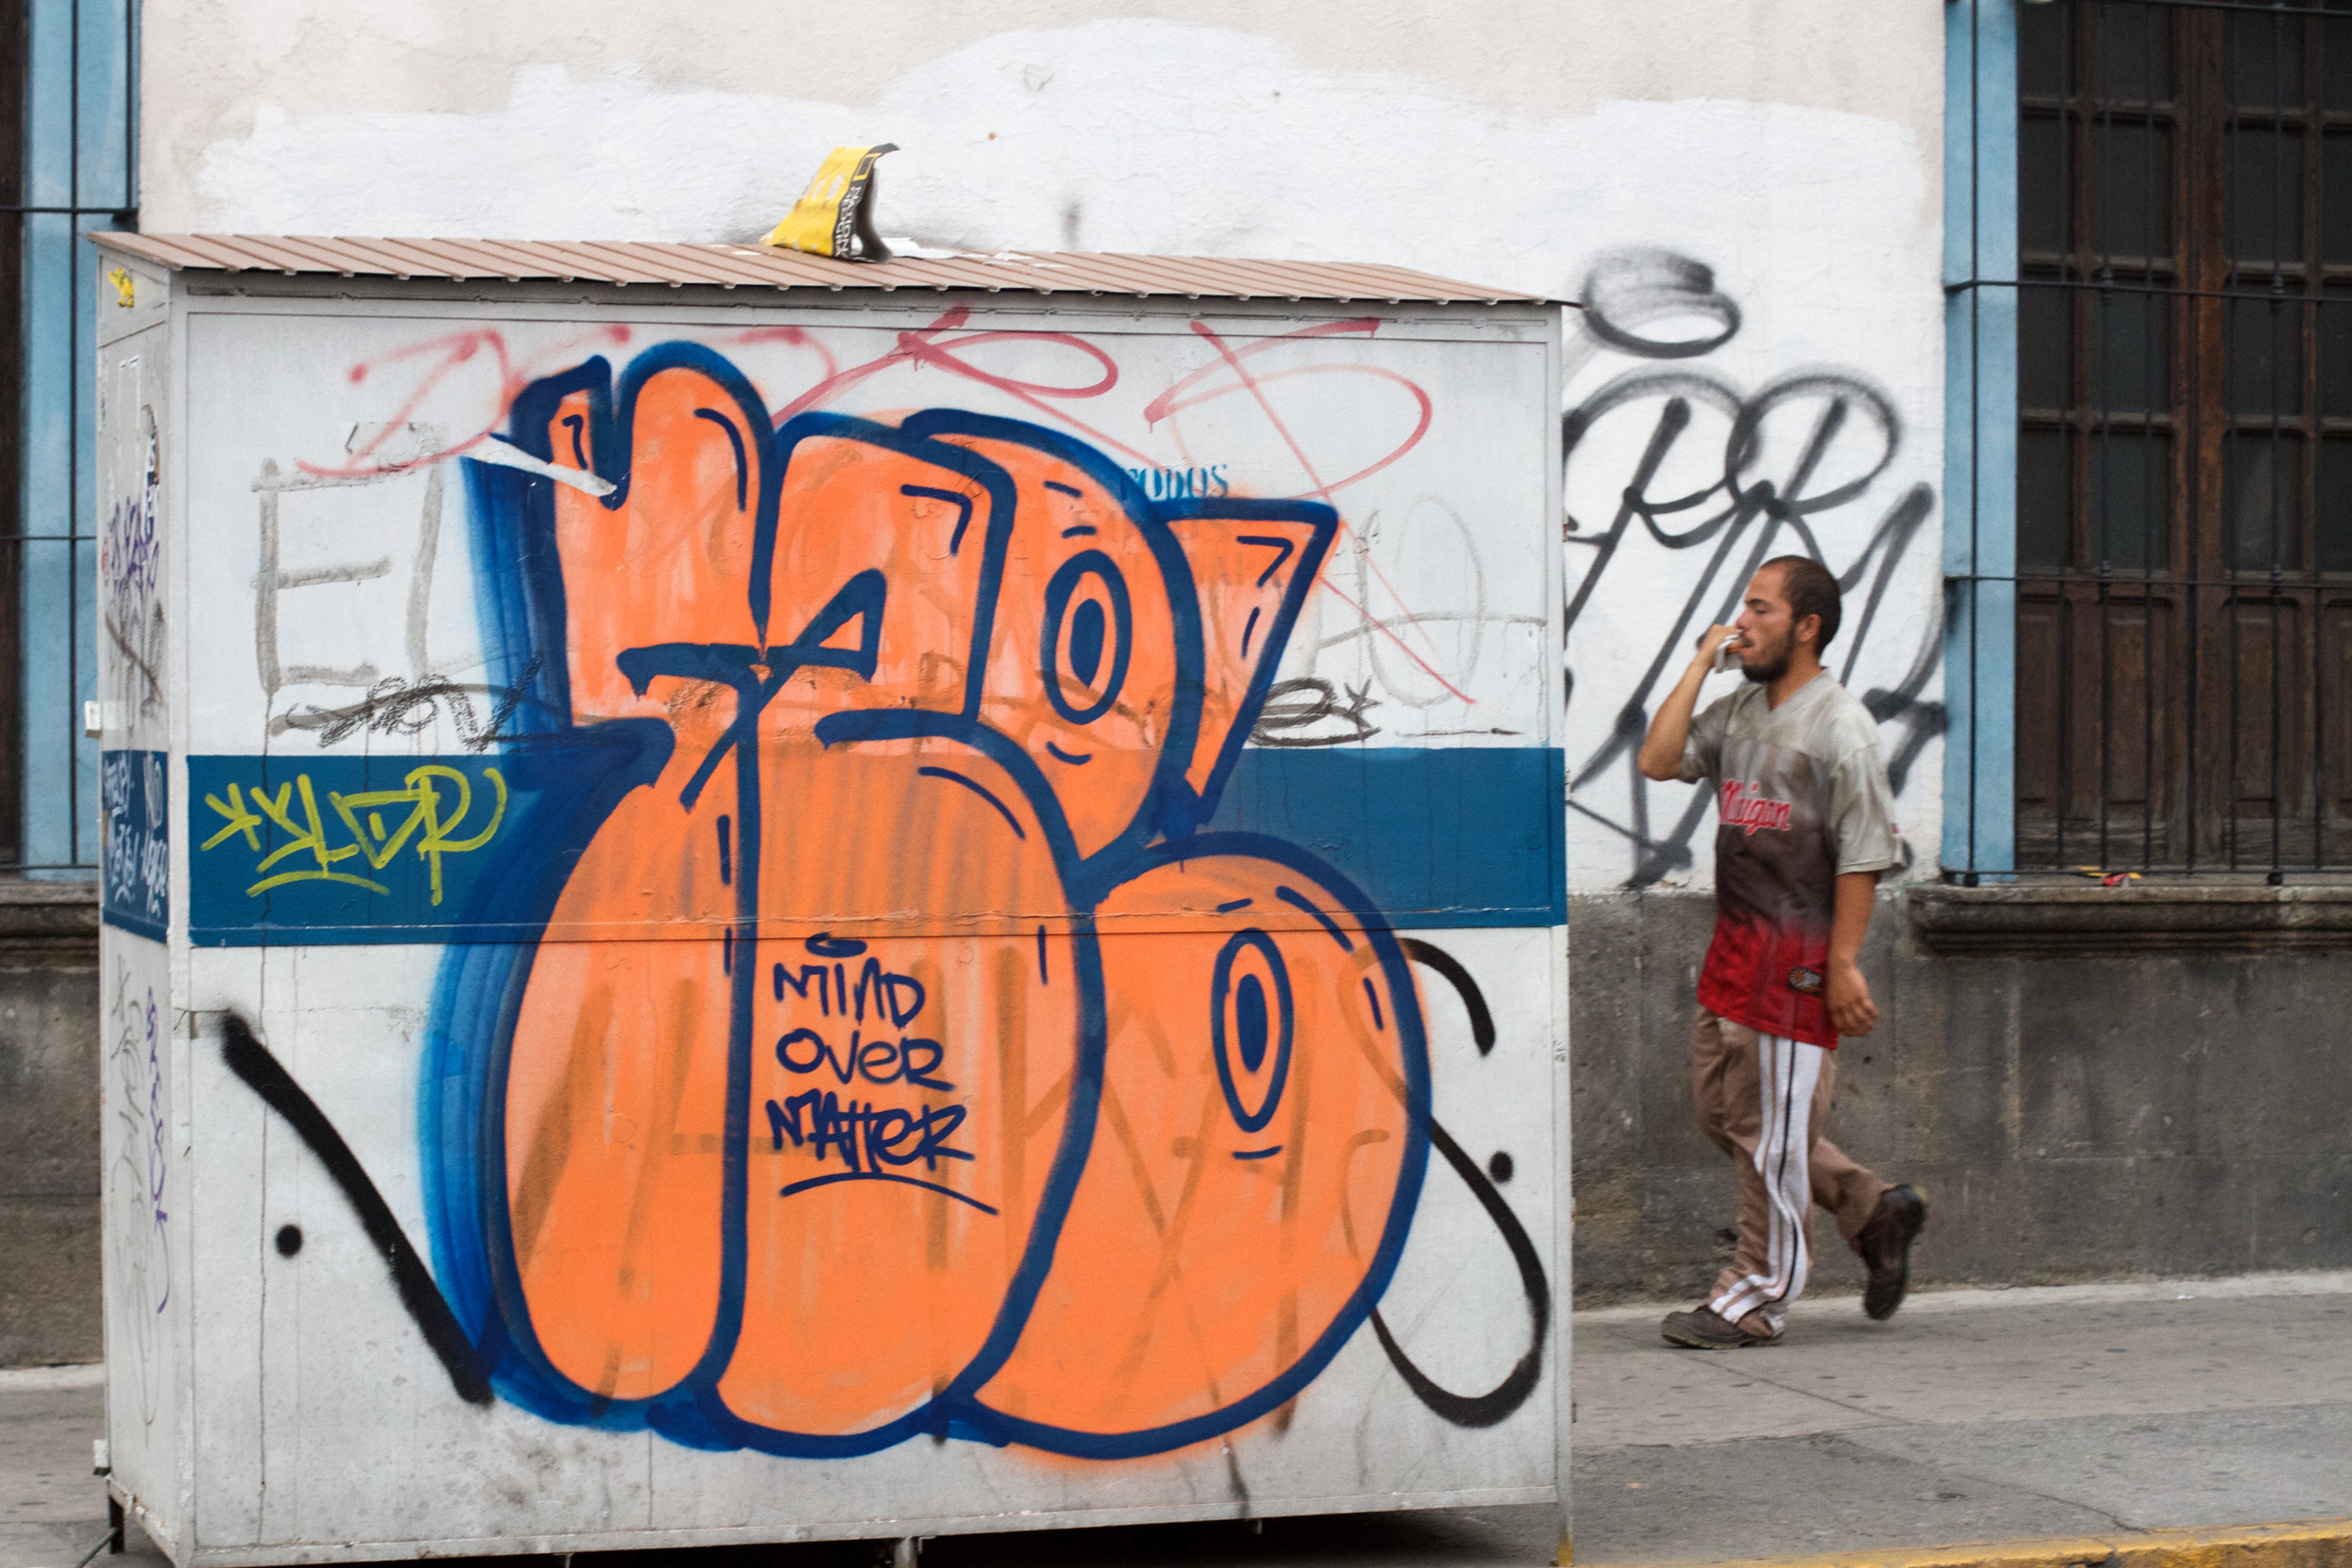
road, street, wall, graffiti, street art, art, infrastructure, mural, urban area